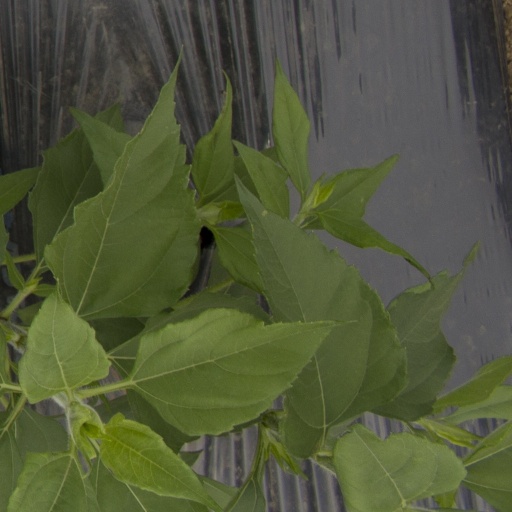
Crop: Jerusalem artichoke